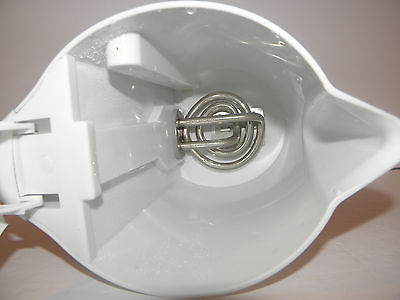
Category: kettle